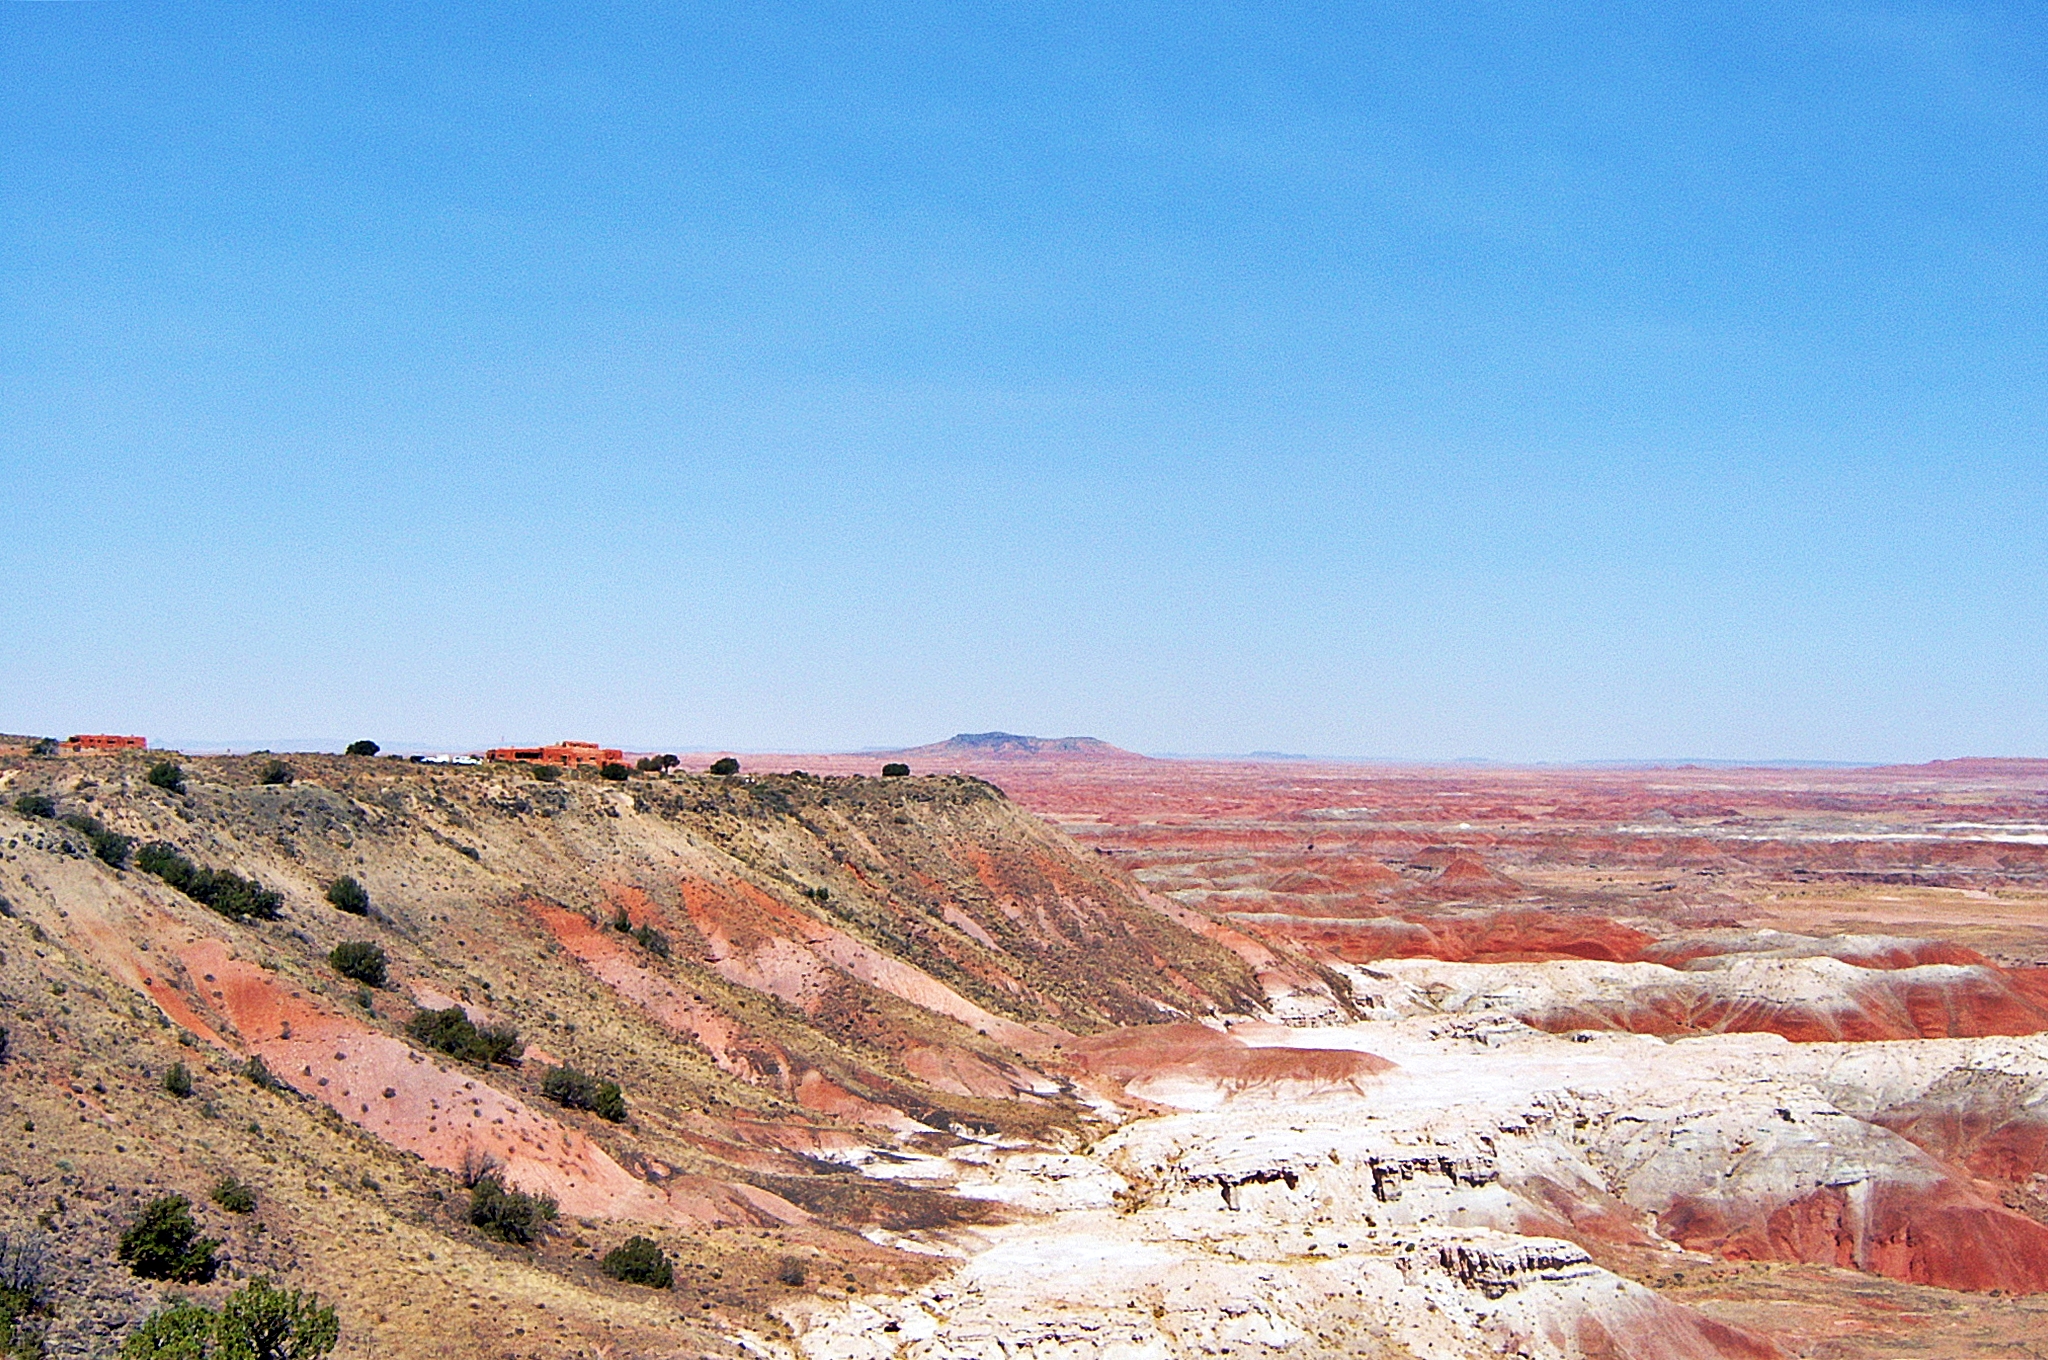
desert, painted desert, arizona, mars, badlands, sky, mountainous landforms, vegetation, natural landscape, formation, rock, wilderness, plant community, geology, shrubland, national park, escarpment, ecoregion, mountain, canyon, landscape, plateau, hill, vacation, cliff, outcrop, terrain, state park, road, wadi, cloud, road trip, chaparral, soil, tourism, horizon, erosion, makhtesh, wildflower, fault, bedrock, valley